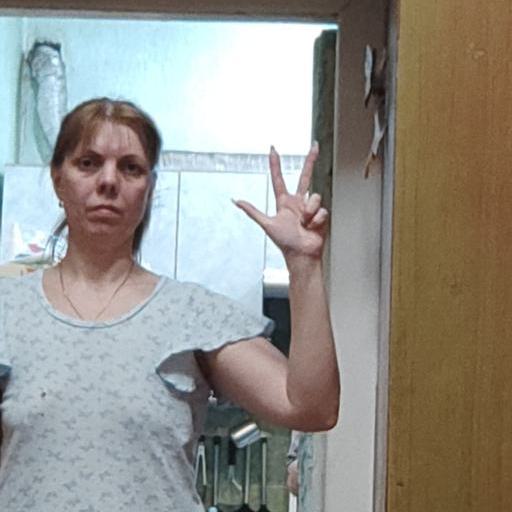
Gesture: three2